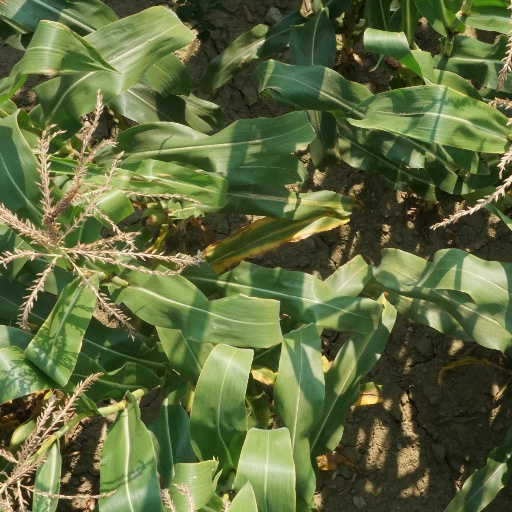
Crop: maize; corn